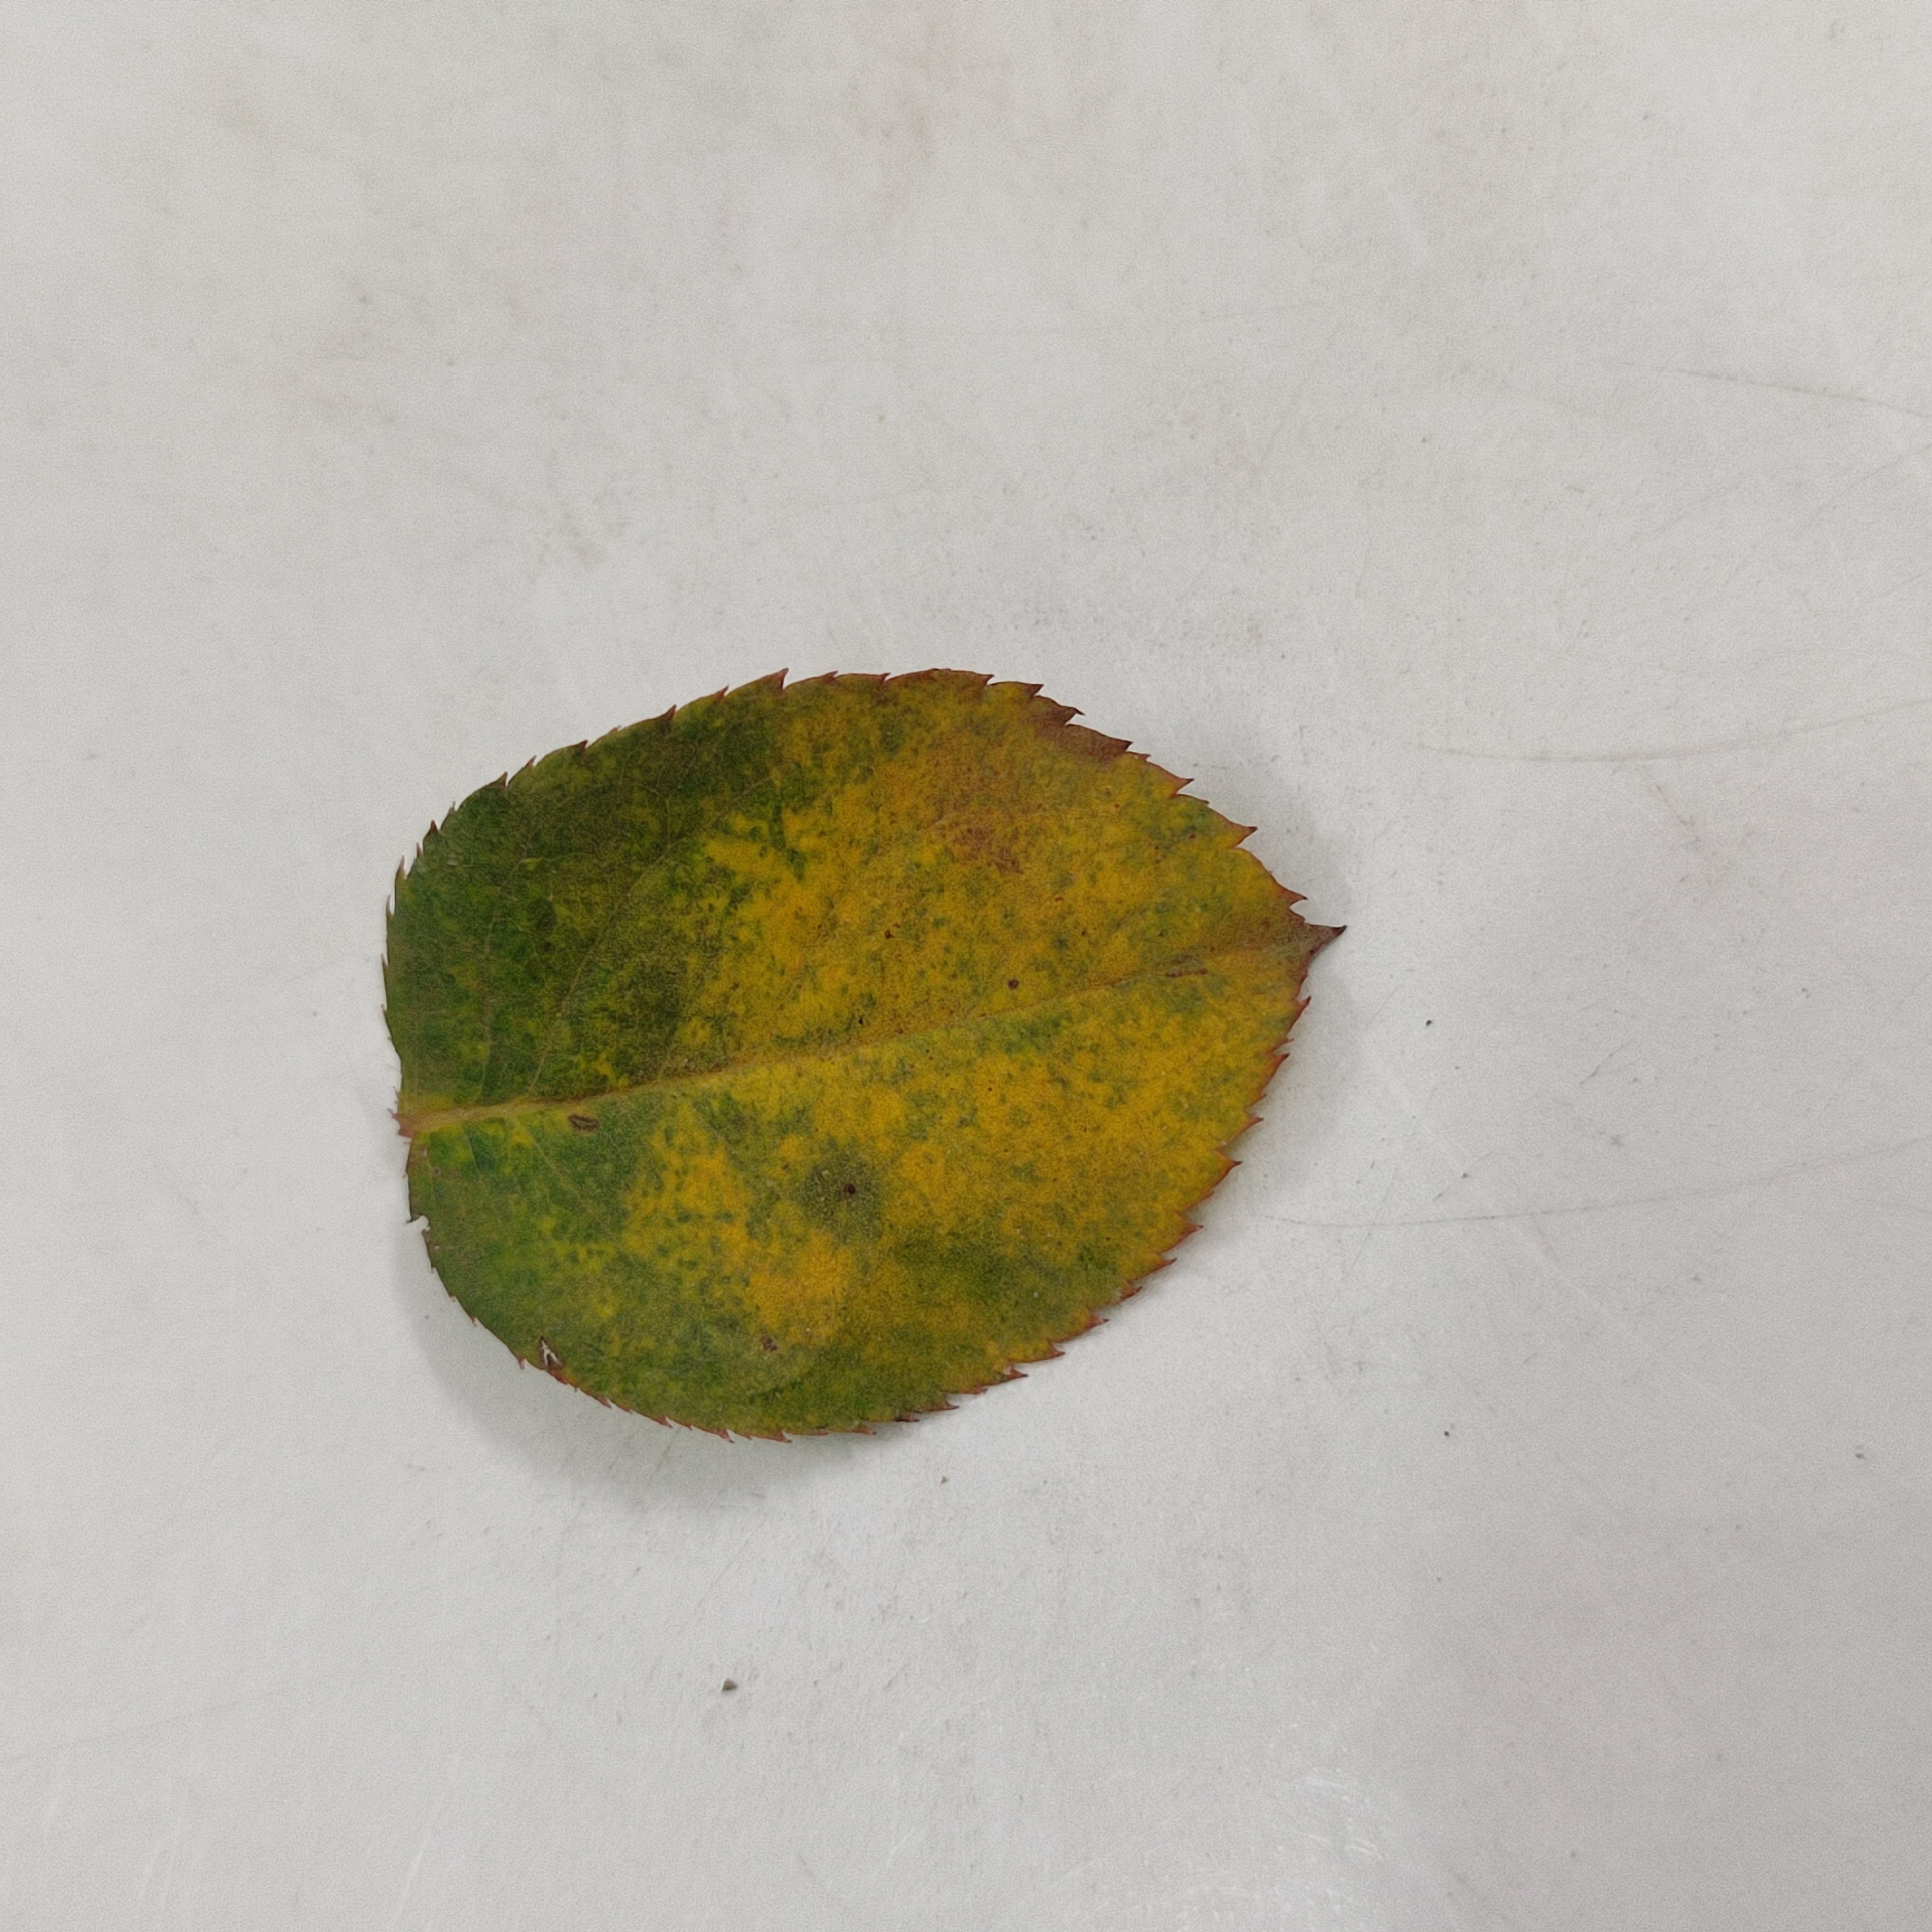
Label: Yellow Mosaic Virus